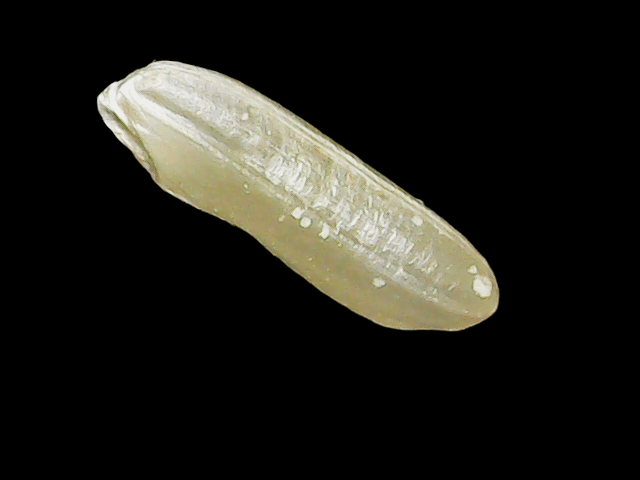
Rice variety: Binadhan16